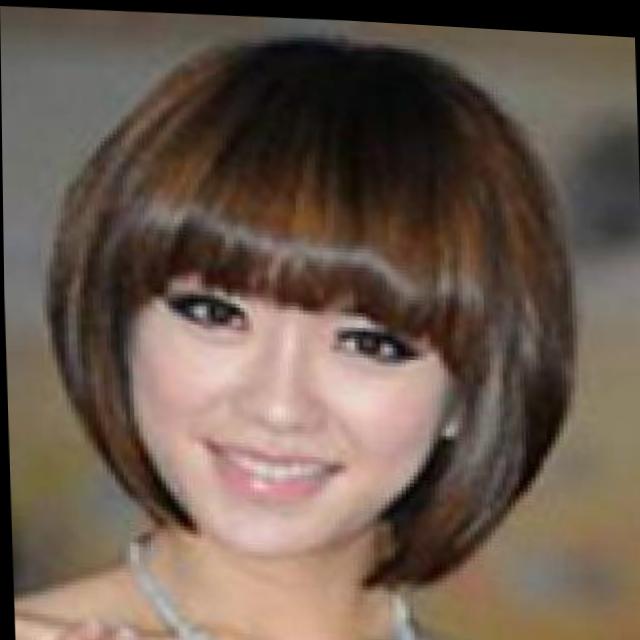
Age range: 13-20